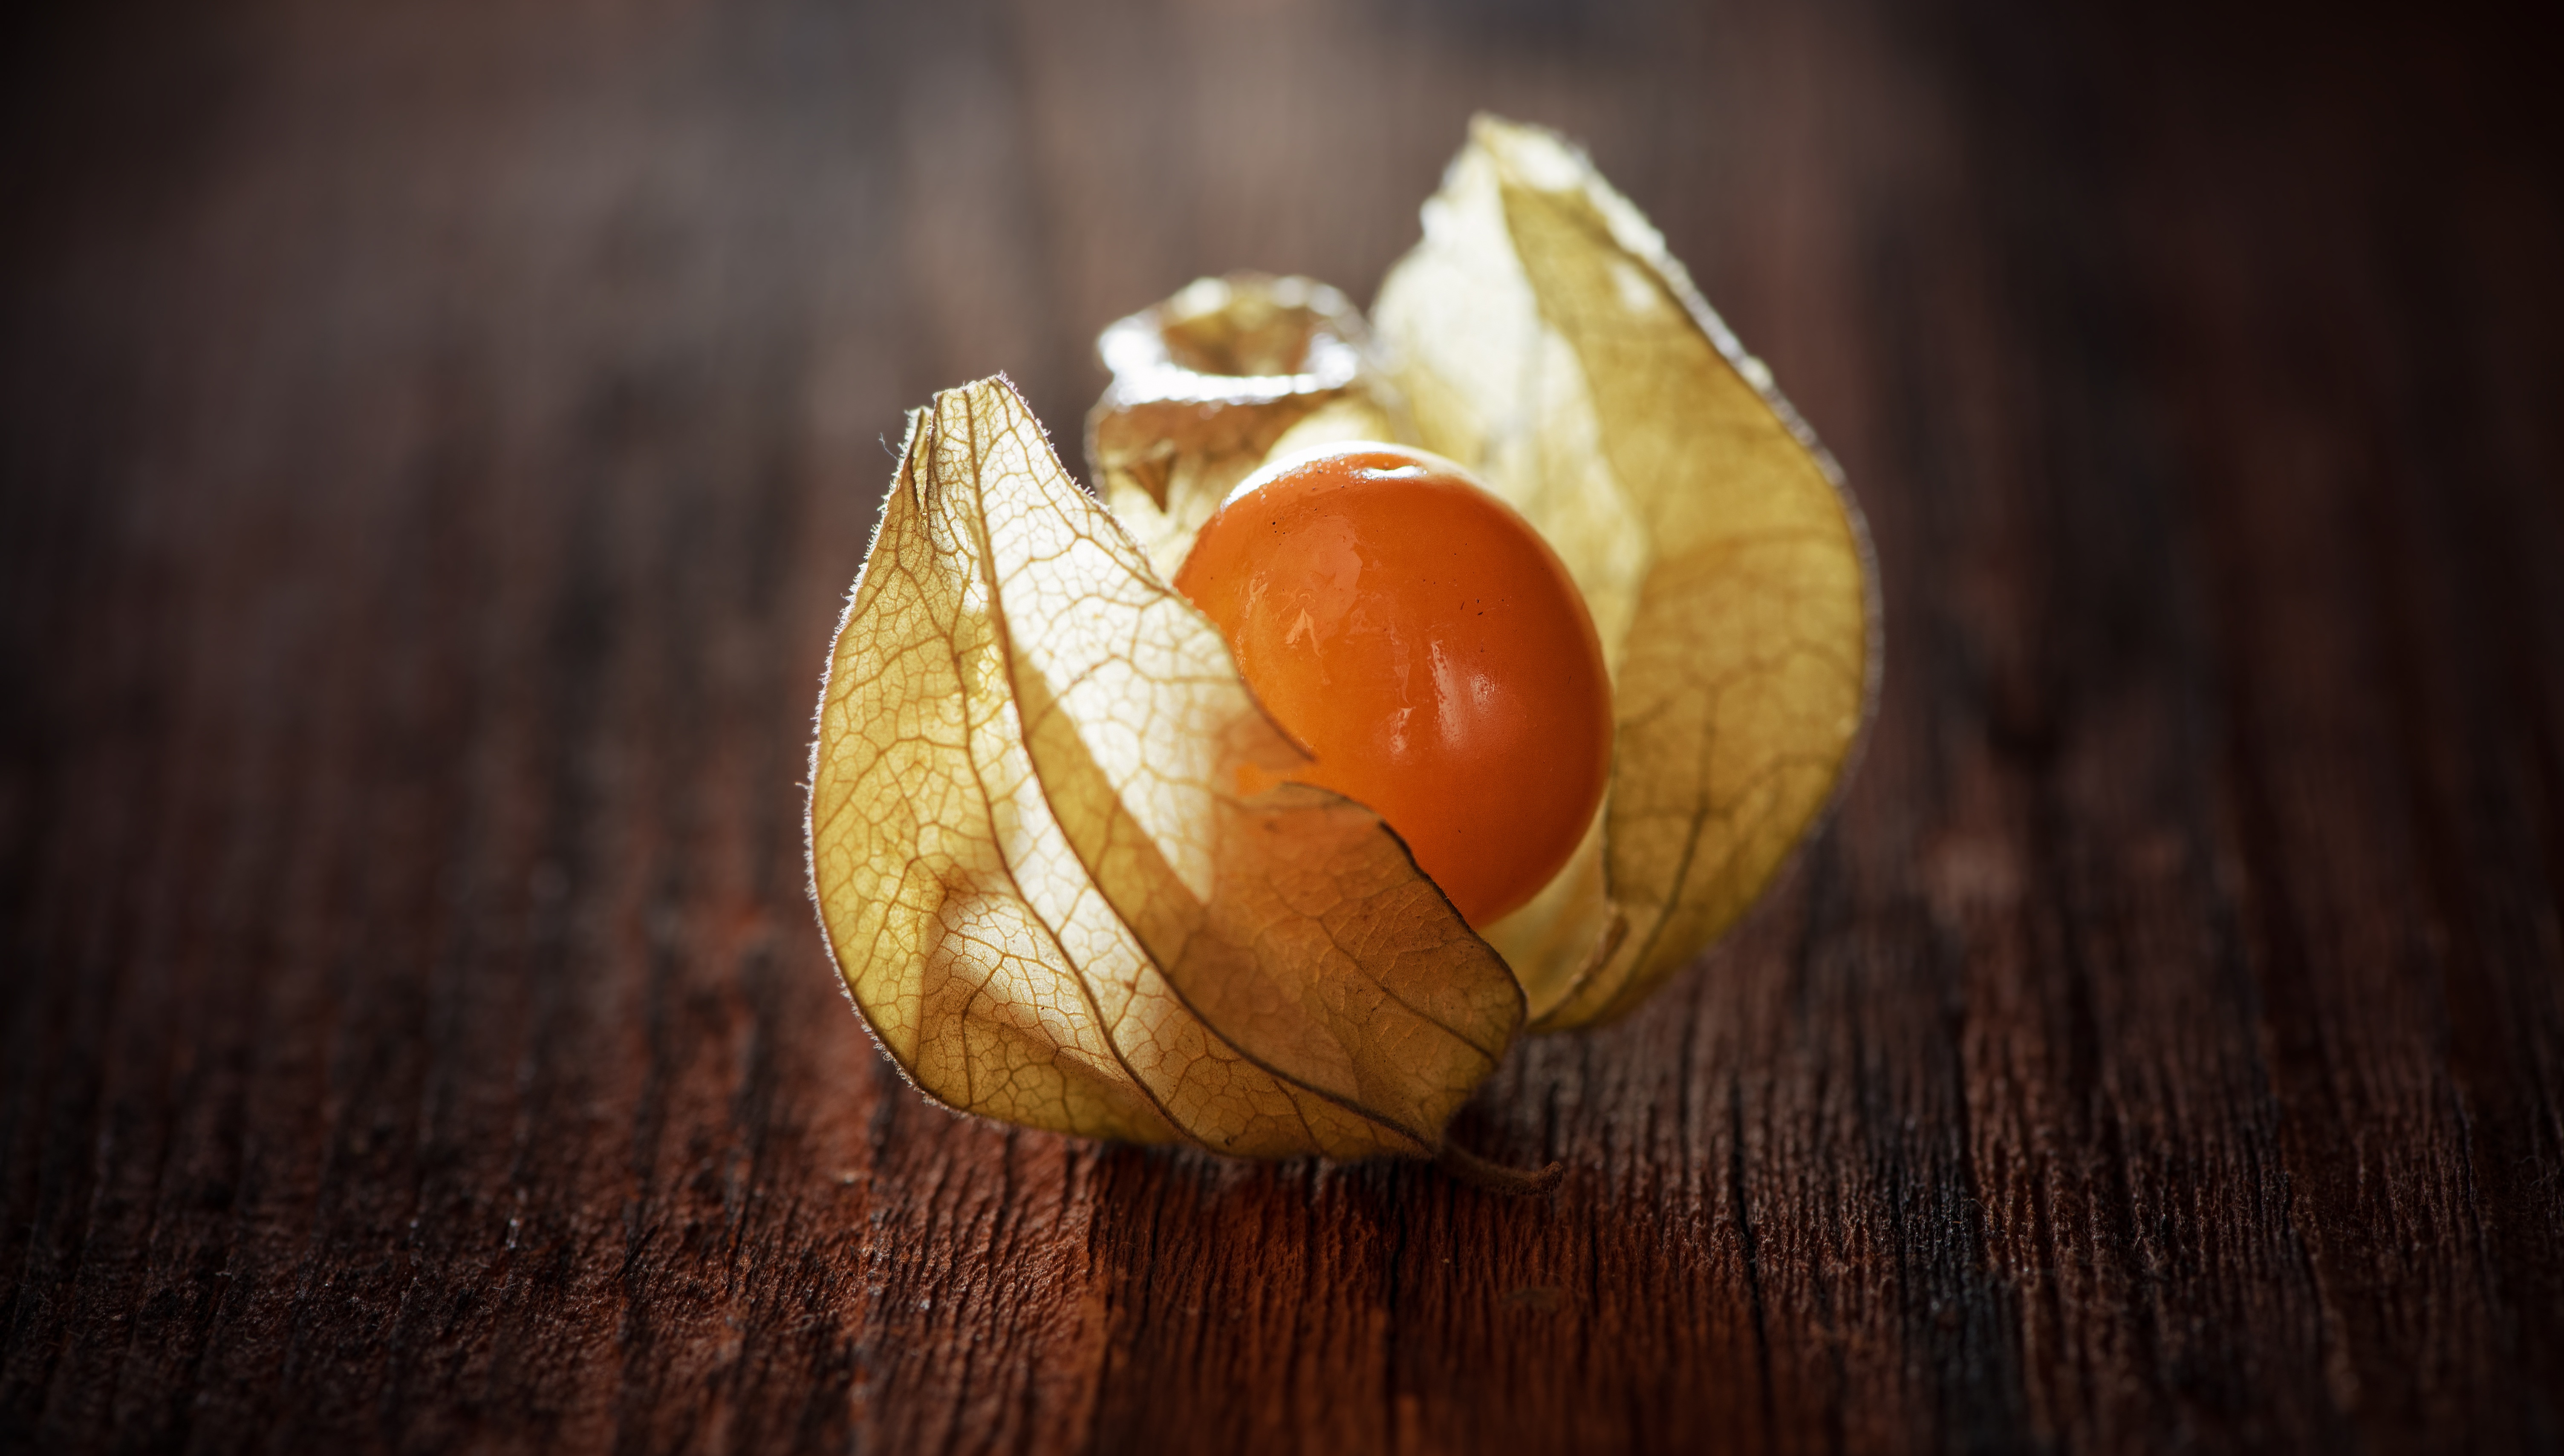
tree, light, plant, photography, fruit, sweet, morning, leaf, flower, decoration, orange, food, produce, autumn, yellow, healthy, close, lighting, eat, flora, still life, close up, one, vegan, vegetarian, food photography, vitamins, frisch, natural product, physalis, macro photography, flavor, individually, cape gooseberry, flowering plant, physalis peruviana, andes berry, andes cherry, bubble cherries, still life photography, computer wallpaper, land plant